Masumi Miyazaki

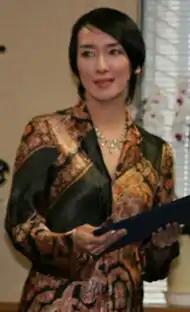
2007

(born January 26, 1968, in Nagoya, Aichi Prefecture, Japan), is an actress and model. She graduated from the private Horikoshi High School, and made her film debut in the 1983 release "Aiko 16-sai", and was selected as the 11th Clarion Girl in 1985. Miyazaki has appeared nude in multiple films, including and . She has also released nude photo books and appeared in the Japanese edition of "Playboy".